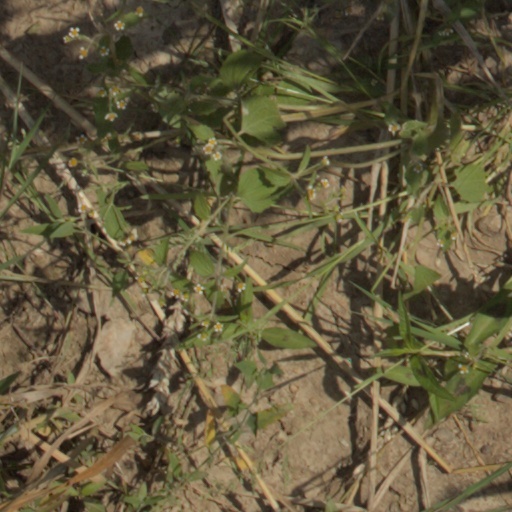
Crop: wheat